Social connection

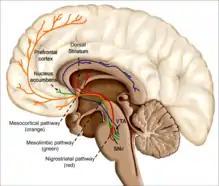

While it appears that social isolation triggers a "neural alarm system" of threat-related regions of the brain (including the amygdala, dorsal anterior cingulate cortex (dACC), anterior insula, and periaqueductal gray (PAG)), separate regions may process social connection. Two brain areas that are part of the brain's reward system are also involved in processing social connection and attention to loved ones: the ventromedial prefrontal cortex (VMPFC), a region that also responds to safety and inhibits threat responding, and the ventral striatum (VS) and septal area (SA), part of a neural system that is activated by taking care of one's own young.